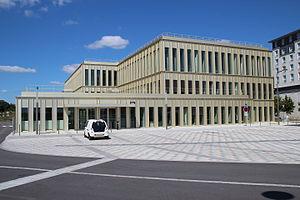
École des hautes études commerciales de Paris le 20 août 2013 à Saclay en France. This file was uploaded with Commonist.
L'enseignement supérieur privé en France est rendu possible par la liberté de l'enseignement, qui fait partie des principes fondamentaux. La loi dispose que « l’enseignement supérieur est libre ». Certaines conditions sont toutefois à respecter : déclaration à l’État et administrateurs et professeurs n’ayant pas été condamnés.
L’École des hautes études commerciales de Paris est une grande école de commerce publique consulaire reconnue par l’État créée en 1881. Elle est gérée et financée par la chambre de commerce et d'industrie de région Paris - Île-de-France. À l'origine située rue de Tocqueville à Paris, l'école se déplace en 1964 dans son campus de Jouy-en-Josas, inauguré par le général De Gaulle.